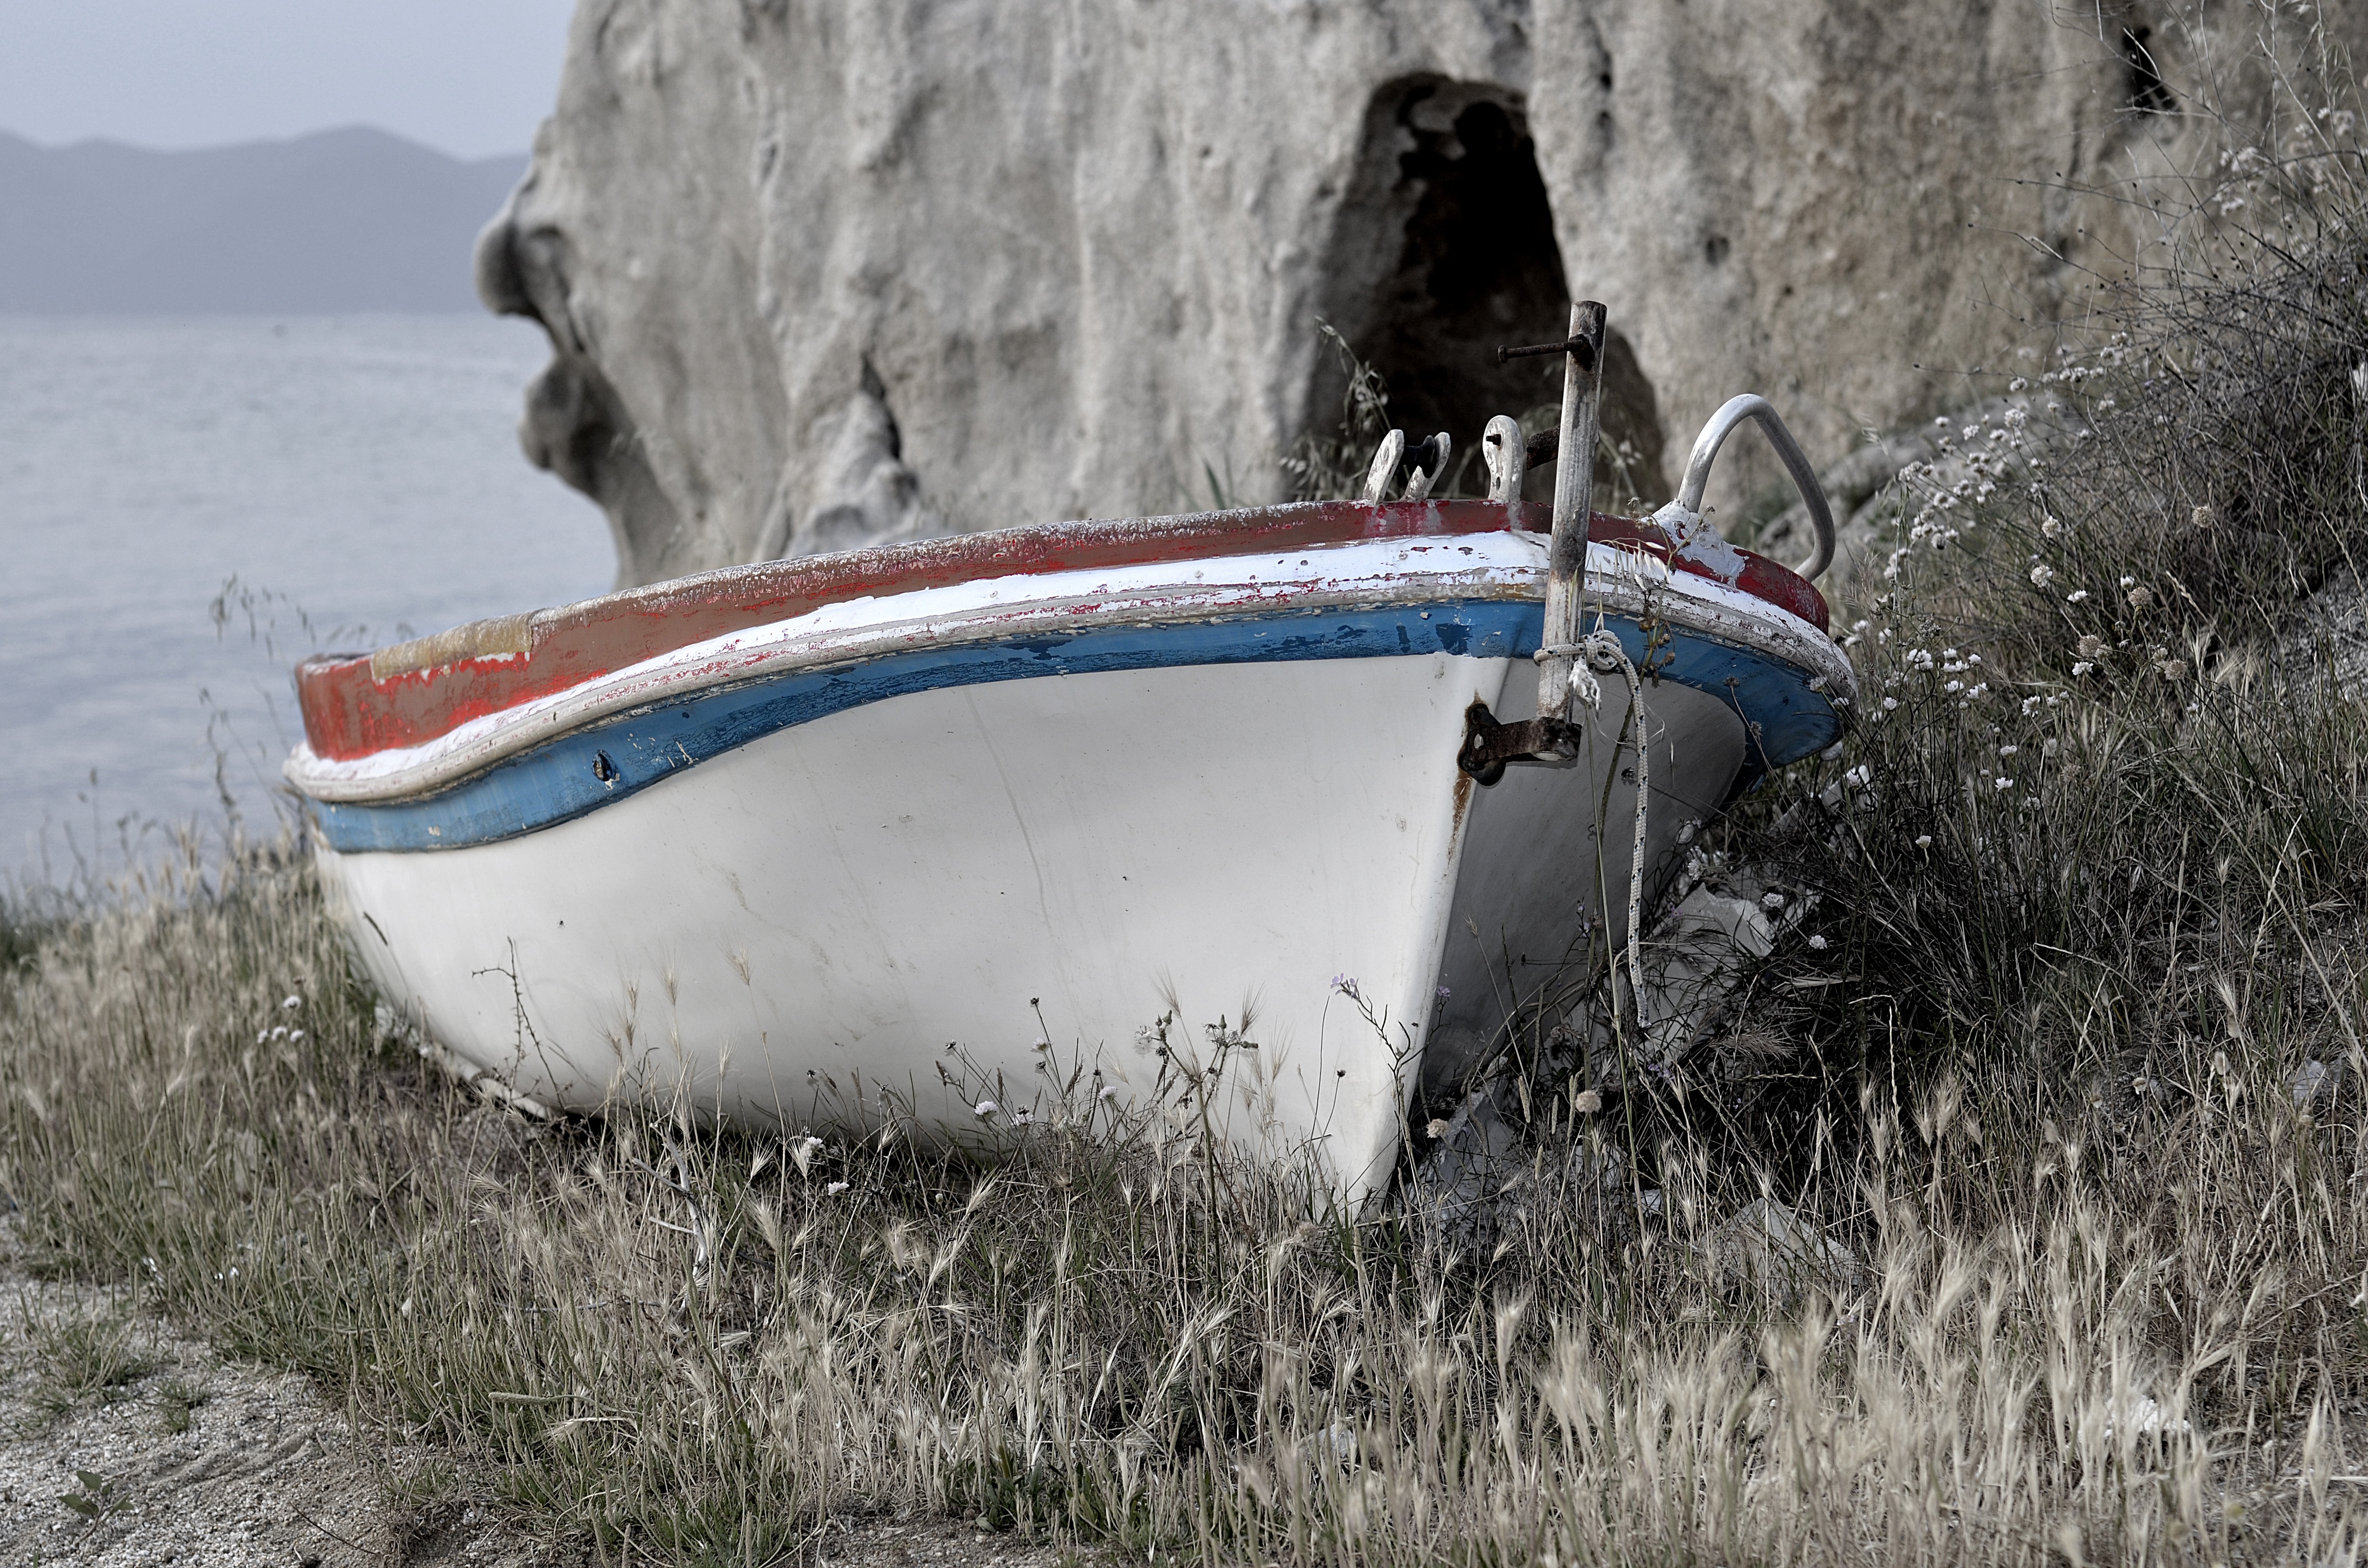
sea, coast, water, nature, sand, boat, vehicle, holiday, waterway, boating, greece, watercraft, halkidiki, mount athos, surfing equipment and supplies, the aegean sea